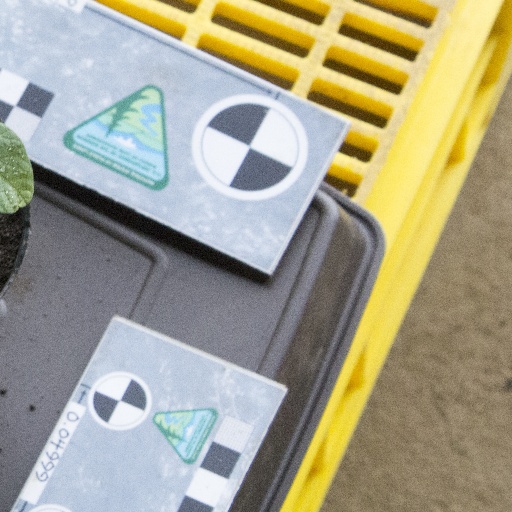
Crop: soybean